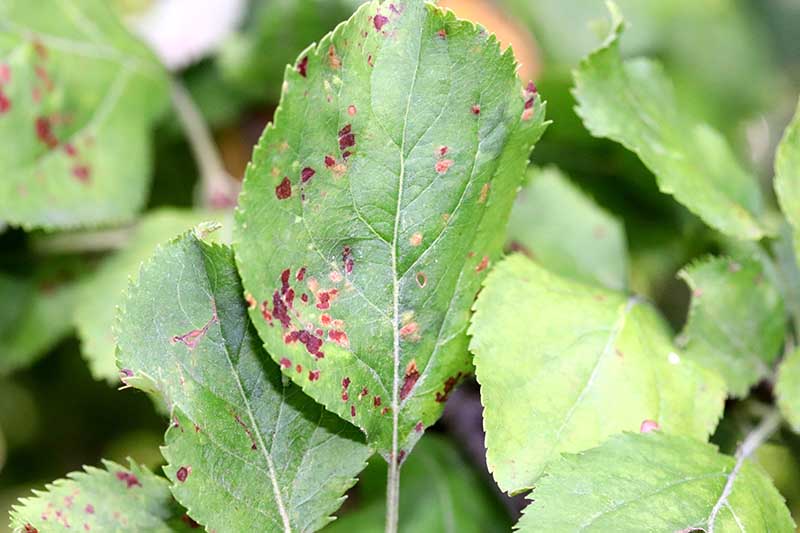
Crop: apple
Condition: scab